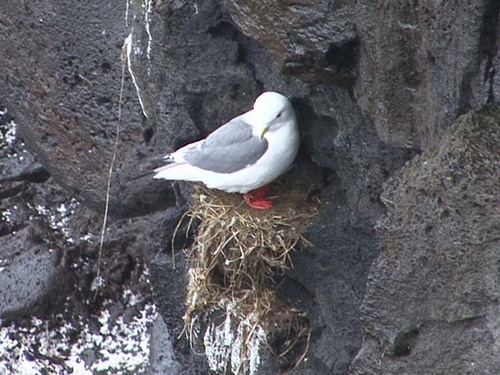
this bird is all white except for the wings which are gray. it has orange webbed feet.
this white bird has a short, curved bill, grey wings and orange webbed feet.
a small white bird with red feet and gray wings.
this small bird has a white body with gray wings and short, red legs.
the bird has a bright orange feet and tarsus with its coverts in grey and the rest of its body in white.
this bird has wings that are grey with a white bell and orange feet
this small bird has a white face and belly with gray wings and orange feet, and a small beak.
the feet of the bird erred, this is rare. as well as the beautiful belly which is white and round.
the bird is large with a pointed curved bill, grey wings and white body with orange webbed feet.
this bird's body is primarily white with gray wings and a short beak.
Species: Red Legged Kittiwake